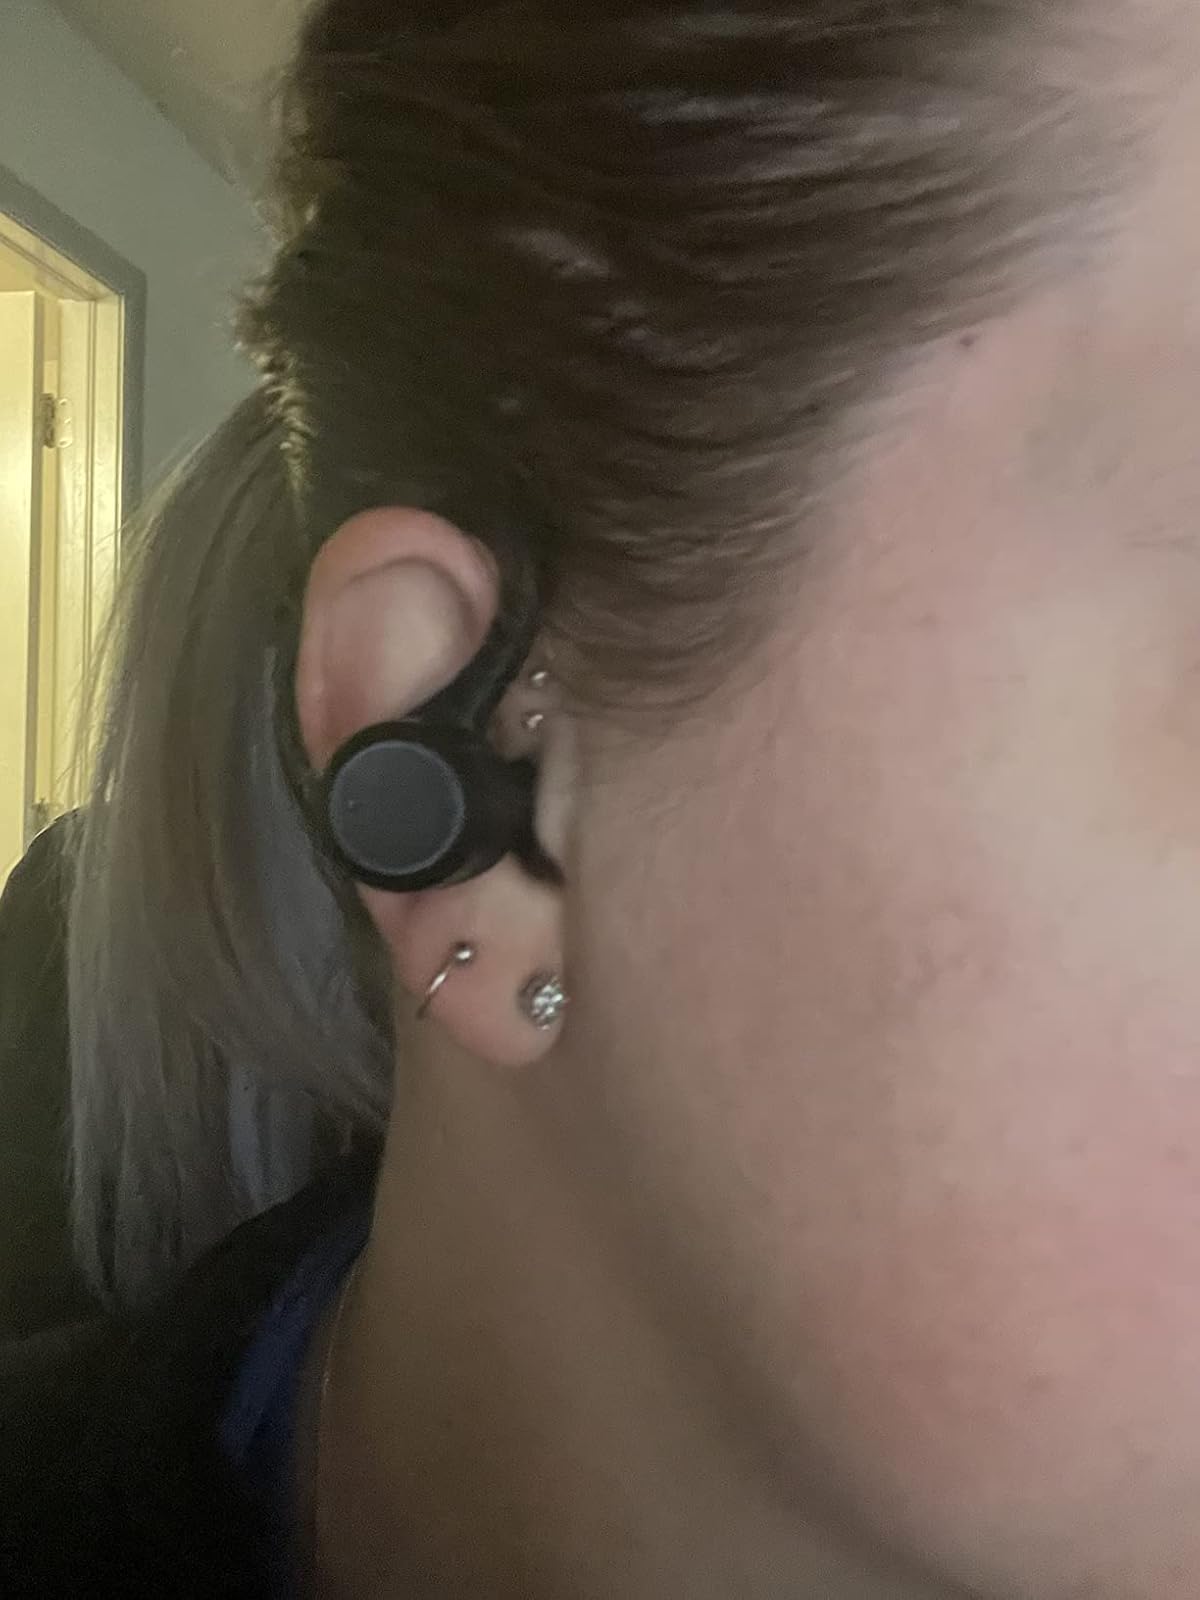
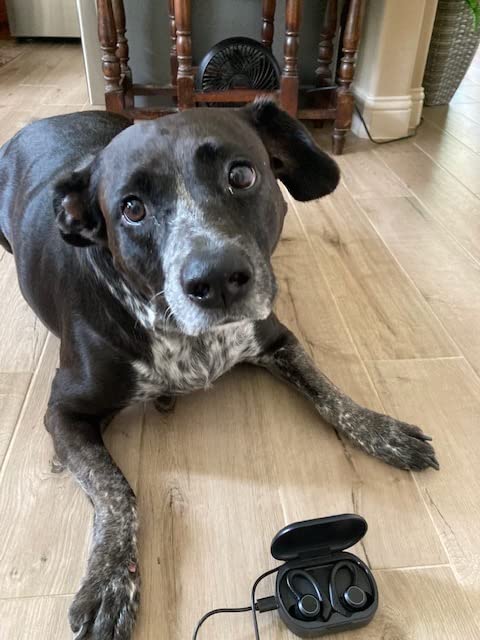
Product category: earbuds
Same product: yes